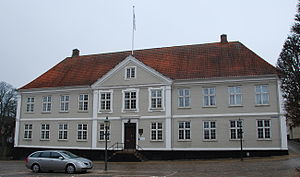
Fredede bygninger i Viborg Kommune
Den fredede bygning ""Latinskolen"" i Viborg."
Denne liste over fredede bygninger i Viborg Kommune viser alle fredede bygninger i Viborg Kommune, bortset fra kirker. Listen bygger på data fra Kulturarvsstyrelsen.